Antelope

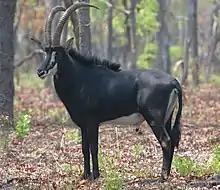
A bull sable antelope among the trees in the African savanna

The term antelope refers to numerous extant or recently extinct species of the ruminant artiodactyl family Bovidae that are indigenous to most of Africa, India, the Middle East, Central Asia, and a small area of Eastern Europe. Antelopes do not form a monophyletic group, as some antelopes are more closely related to other bovid groups, such as bovines, goats, and sheep, than to other antelopes.